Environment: real
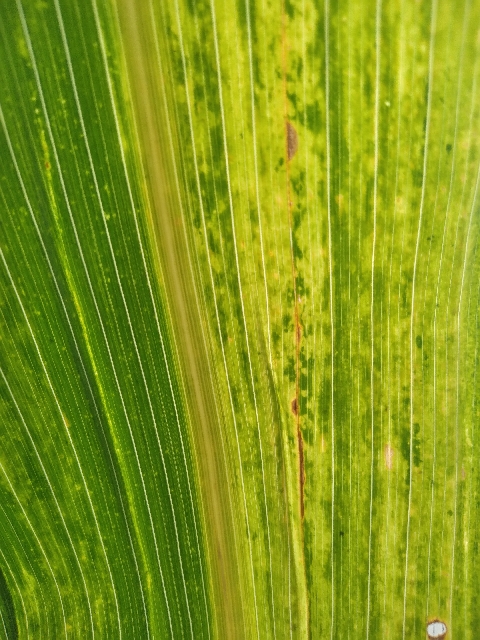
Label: lethal_necrosis